Satyarth Nayak

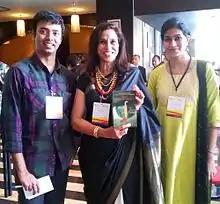
Satyarth with Shobha De at Bangalore Lit Fest 2014

The idea for "The Emperor's Riddles" was born out of a random Internet search by Nayak after reading the Dan Brown thriller "Angels & Demons" to find out if there was something similarly esoteric and mysterious hidden in the history of India. The yielded a conspiracy theory involving one of the greatest Emperors of ancient India. Nayak was intrigued by the Emperor's legend and the imperial secret believed to be still alive and functioning and decided to capture this story. The first draft took about six months and was ready in 2011. The manuscript was accepted by Red Ink Literary Agency and subsequently underwent another round of editing. The book was published by Amaryllis in 2012. The book was first released at the New Delhi World Book Fair in February 2014. The book was praised by other mystery writers, with Amish Tripathi calling it "a fantastic blend of myth, imagination and mystery", and Ashwin Sanghi describing it as "Intelligent, Intriguing, Imaginative, Intense". While "The Times of India" called it a "history meets mystery", "Hindustan Times" called it "a gripping tale of intrigue" and lauded the book for its "taut narration and interesting climax". "HT Brunch" magazine included the book in its Summer Reading List of 2014, calling it "a celebration of our great Indian civilisation and its scientific genius" and recommending it for those who like "riddles and cool mythological references". Yahoo praised the book as an "extraordinary tale of riddles". "The Hindu" described it as a "concoction of mystery, thriller, legend" and a "national bestseller" while "The Pioneer" lauded how "history is being explored by the new-age writers like never before". The "New Indian Express" declared the thriller "a hit with young readers" and said it "opened a completely different avenue for budding writers to experiment with". While "English Vinglish" director Gauri Shinde called the book "an acclaimed thriller" via Twitter, the "SpectralHues" book review said the thriller's "shock twist towards the end makes you feel so ignorant" and that "a Christopher Nolan of the West or our very own Anurag Kashyap can pretty well give it a thought to bring The Emperor’s Riddles to life on screen". Since its release, "The Emperor's Riddles" has been likened to the mystery novels of Dan Brown. In an interview with "The Times of India", Nayak stated that "the fact that the book's earning comparisons with Dan Brown is overwhelming" and "If Brown has codes, my book has riddles."